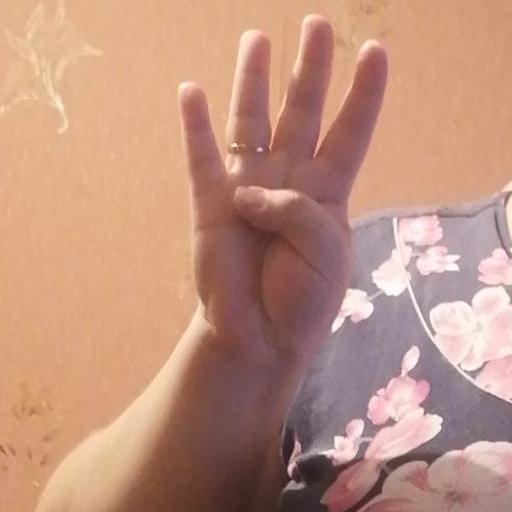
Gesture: four